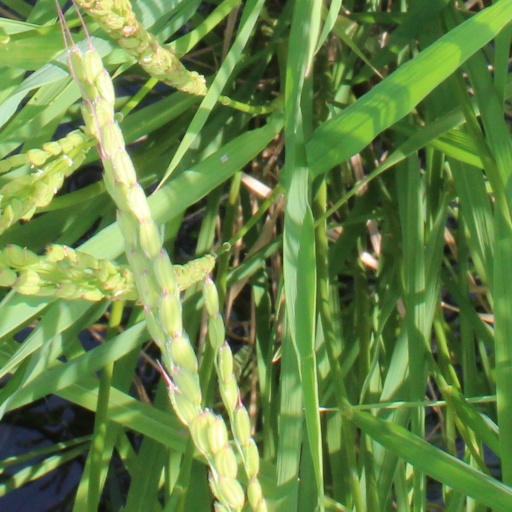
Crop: rice